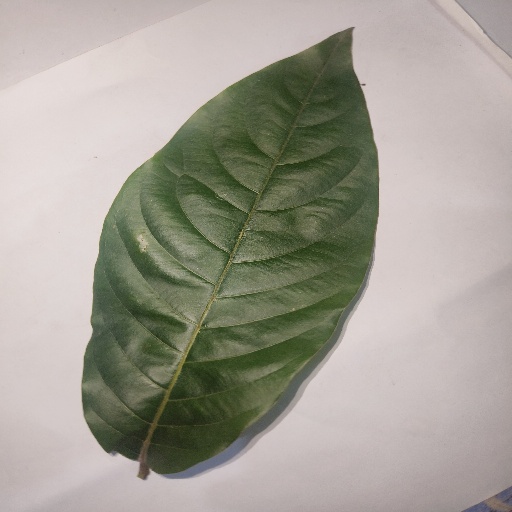
Species: HariTaki
Leaf condition: Healthy Leaf